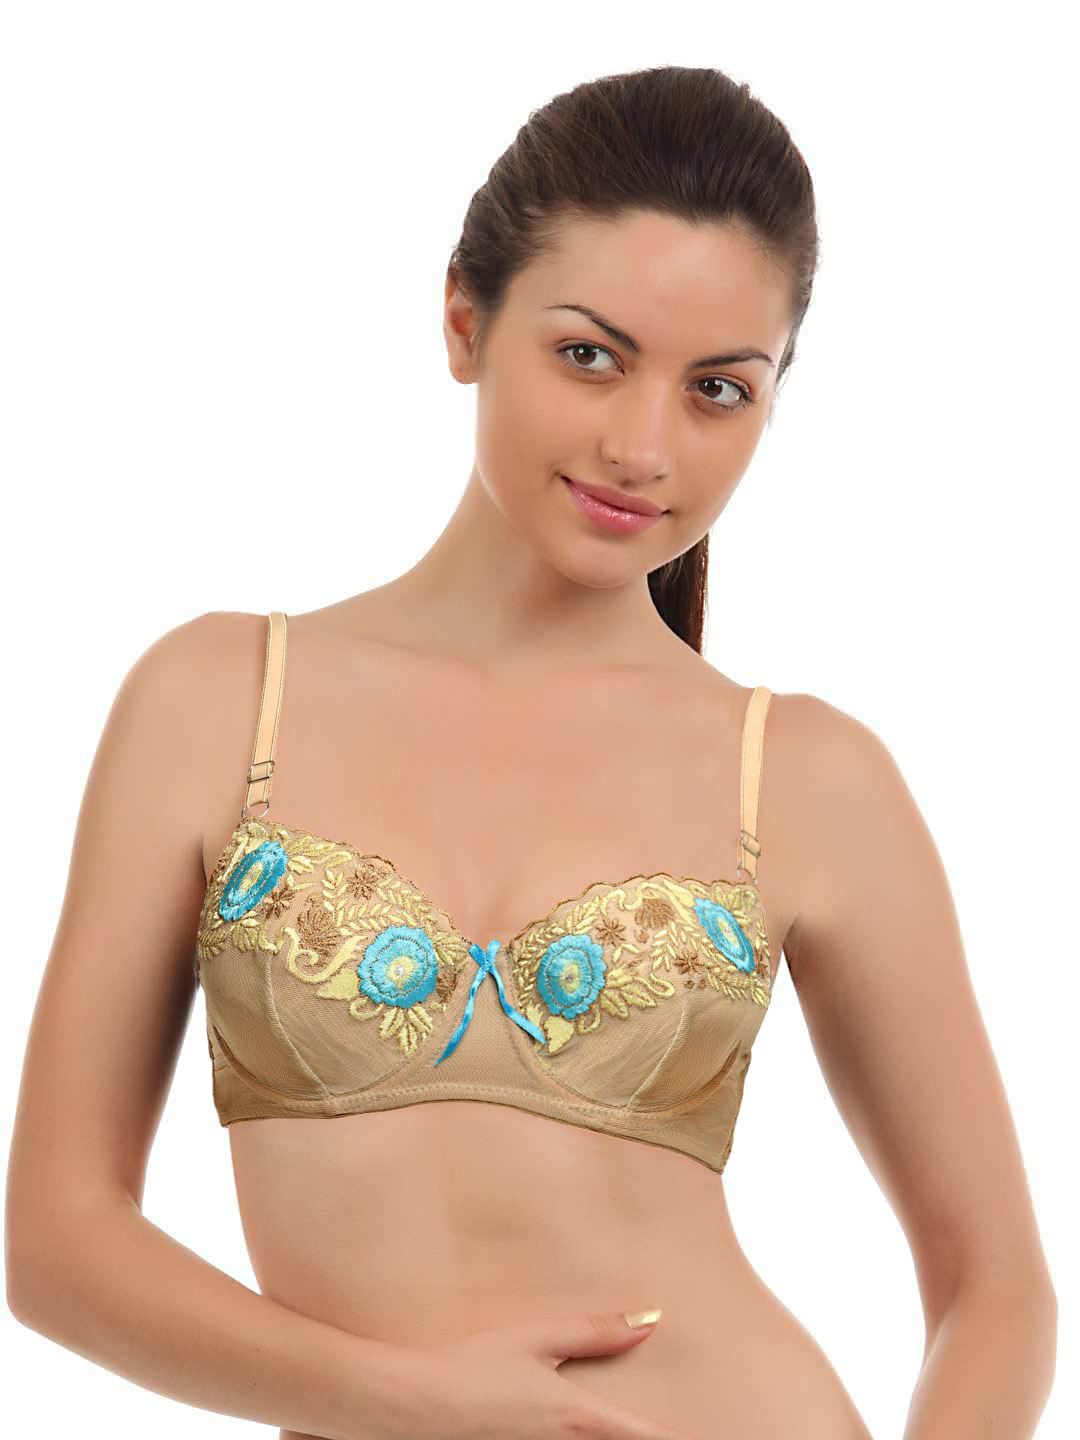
Bwitch Women Caramel Bra
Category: Apparel / Innerwear / Bra
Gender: Women
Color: Beige
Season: Summer 2016
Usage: Casual